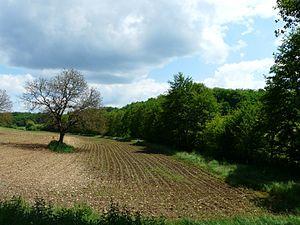
La vallée de la Crempse à Beauregard-et-Bassac, en amont du pont de la route départementale 38, Dordogne, France.
La Crempse est une rivière française du département de la Dordogne, affluent de la rive gauche de l'Isle et sous-affluent de la Dordogne.
Beauregard-et-Bassac est une commune française située dans le département de la Dordogne, en région Nouvelle-Aquitaine.